New York Game Awards

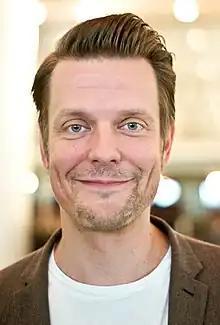
Sam Lake received the Andrew Yoon Legend Award in 2025.

The 12th Annual New York Game Awards took place on January 17, 2023, returning to the SVA Theatre for the first in-person show since 2020. Fils-Aimé and Goldberg returned to host, alongside Makeda Byfield. Planning for the show had begun by August 2022, and the nominees were announced on January 4, 2023. Phil Spencer received the Andrew Yoon Legend Award.